Grand Pump Room

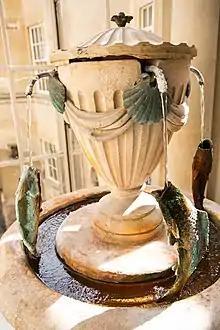

The marble vase from which visitors could drink the waters for medicinal purposes is also mentioned in Tunstall's 1860 guide to taking the waters, which also gives admission prices for the Pump Room and the adjoining King's and Queen's Baths. Works by local artists William Hoare (died 1792) and Thomas Gainsborough (died 1788) were also displayed there.